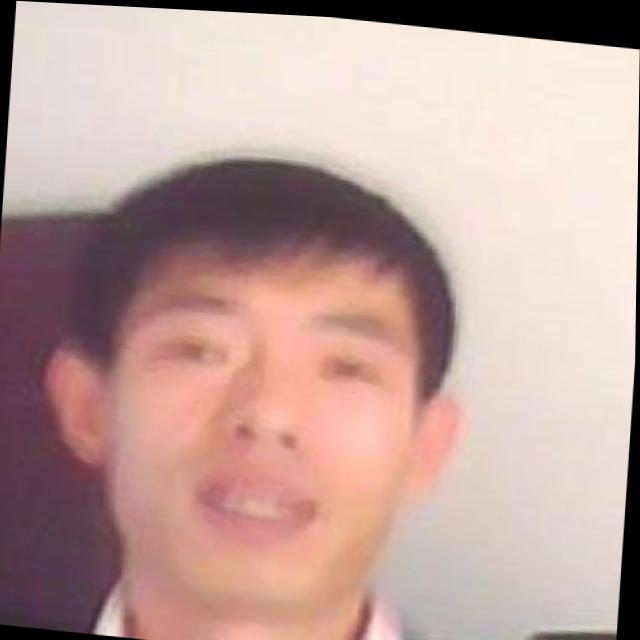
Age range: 21-44